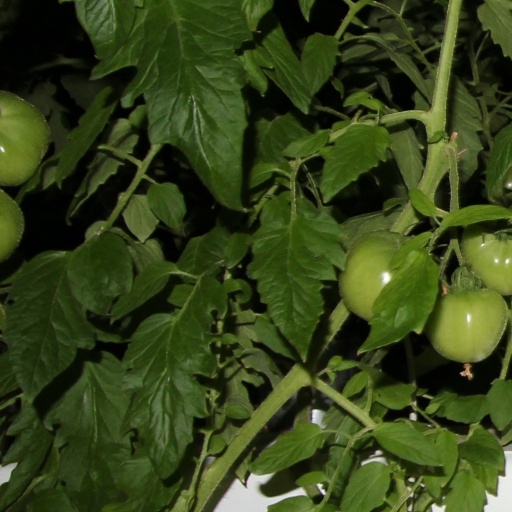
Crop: tomato